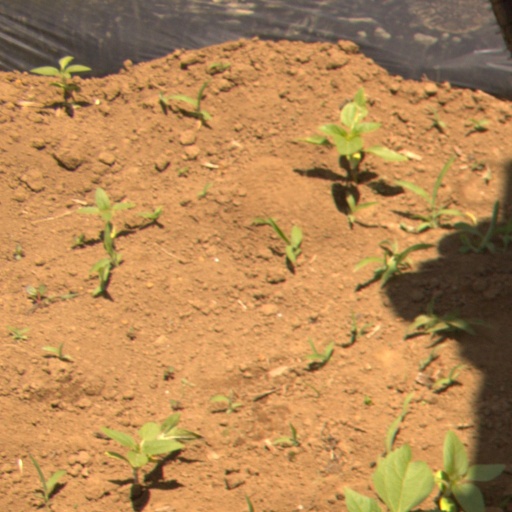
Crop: Jerusalem artichoke